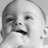
Emotion: happy